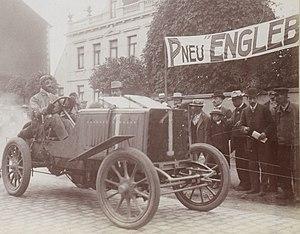
[Collection Jules Beau. Photographie sportive]
Le Circuit des Ardennes est une course annuelle de véhicules motorisés créée par le baron Pierre de Crawhez et organisée au départ de la ville de Bastogne en Belgique, de 1902 à 1907.